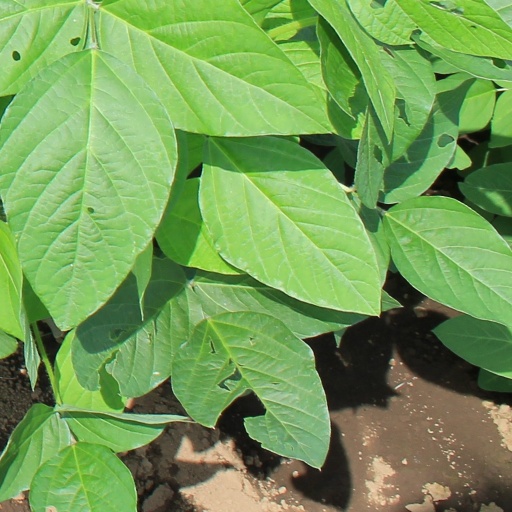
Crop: soybean